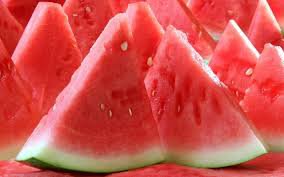
Label: Watermelon